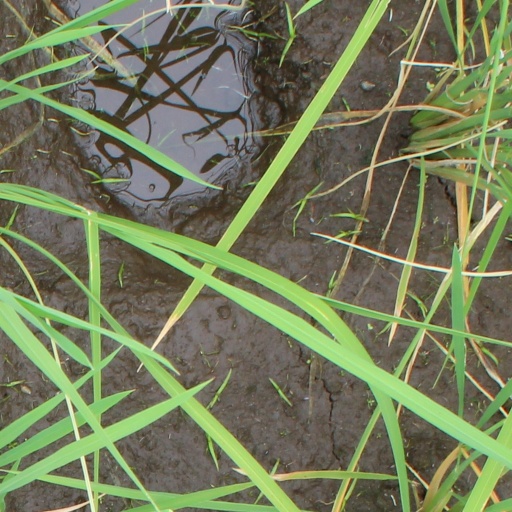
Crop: rice